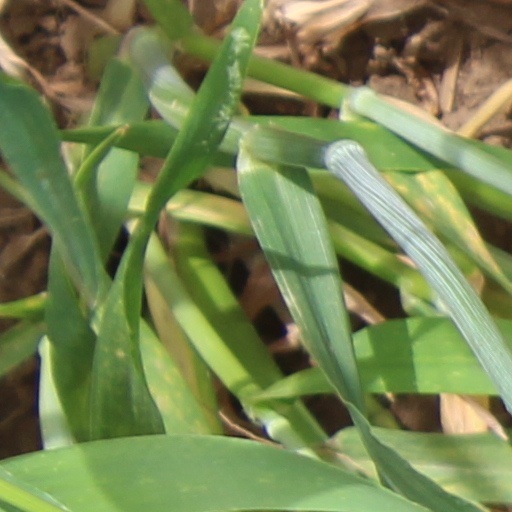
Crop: wheat